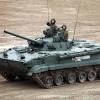
Label: BMP-1